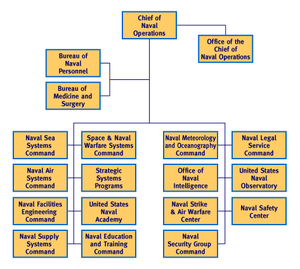
La structure des forces armées des États-Unis inclut une chaîne de commandement qui conduit du président des États-Unis via le secrétaire à la Défense jusqu'aux nouvelles recrues. Les forces armées américaines sont organisées par le département de la Défense des États-Unis qui supervise une structure complexe des fonctions de commandement et de contrôle conjointes avec de nombreuses unités. Ce qui suit est une liste non exhaustive des différentes unités militaires, des commandements civils et militaires, des bureaux et des agences du DOD.